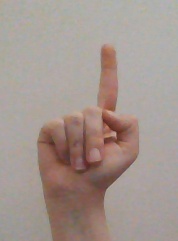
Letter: bb